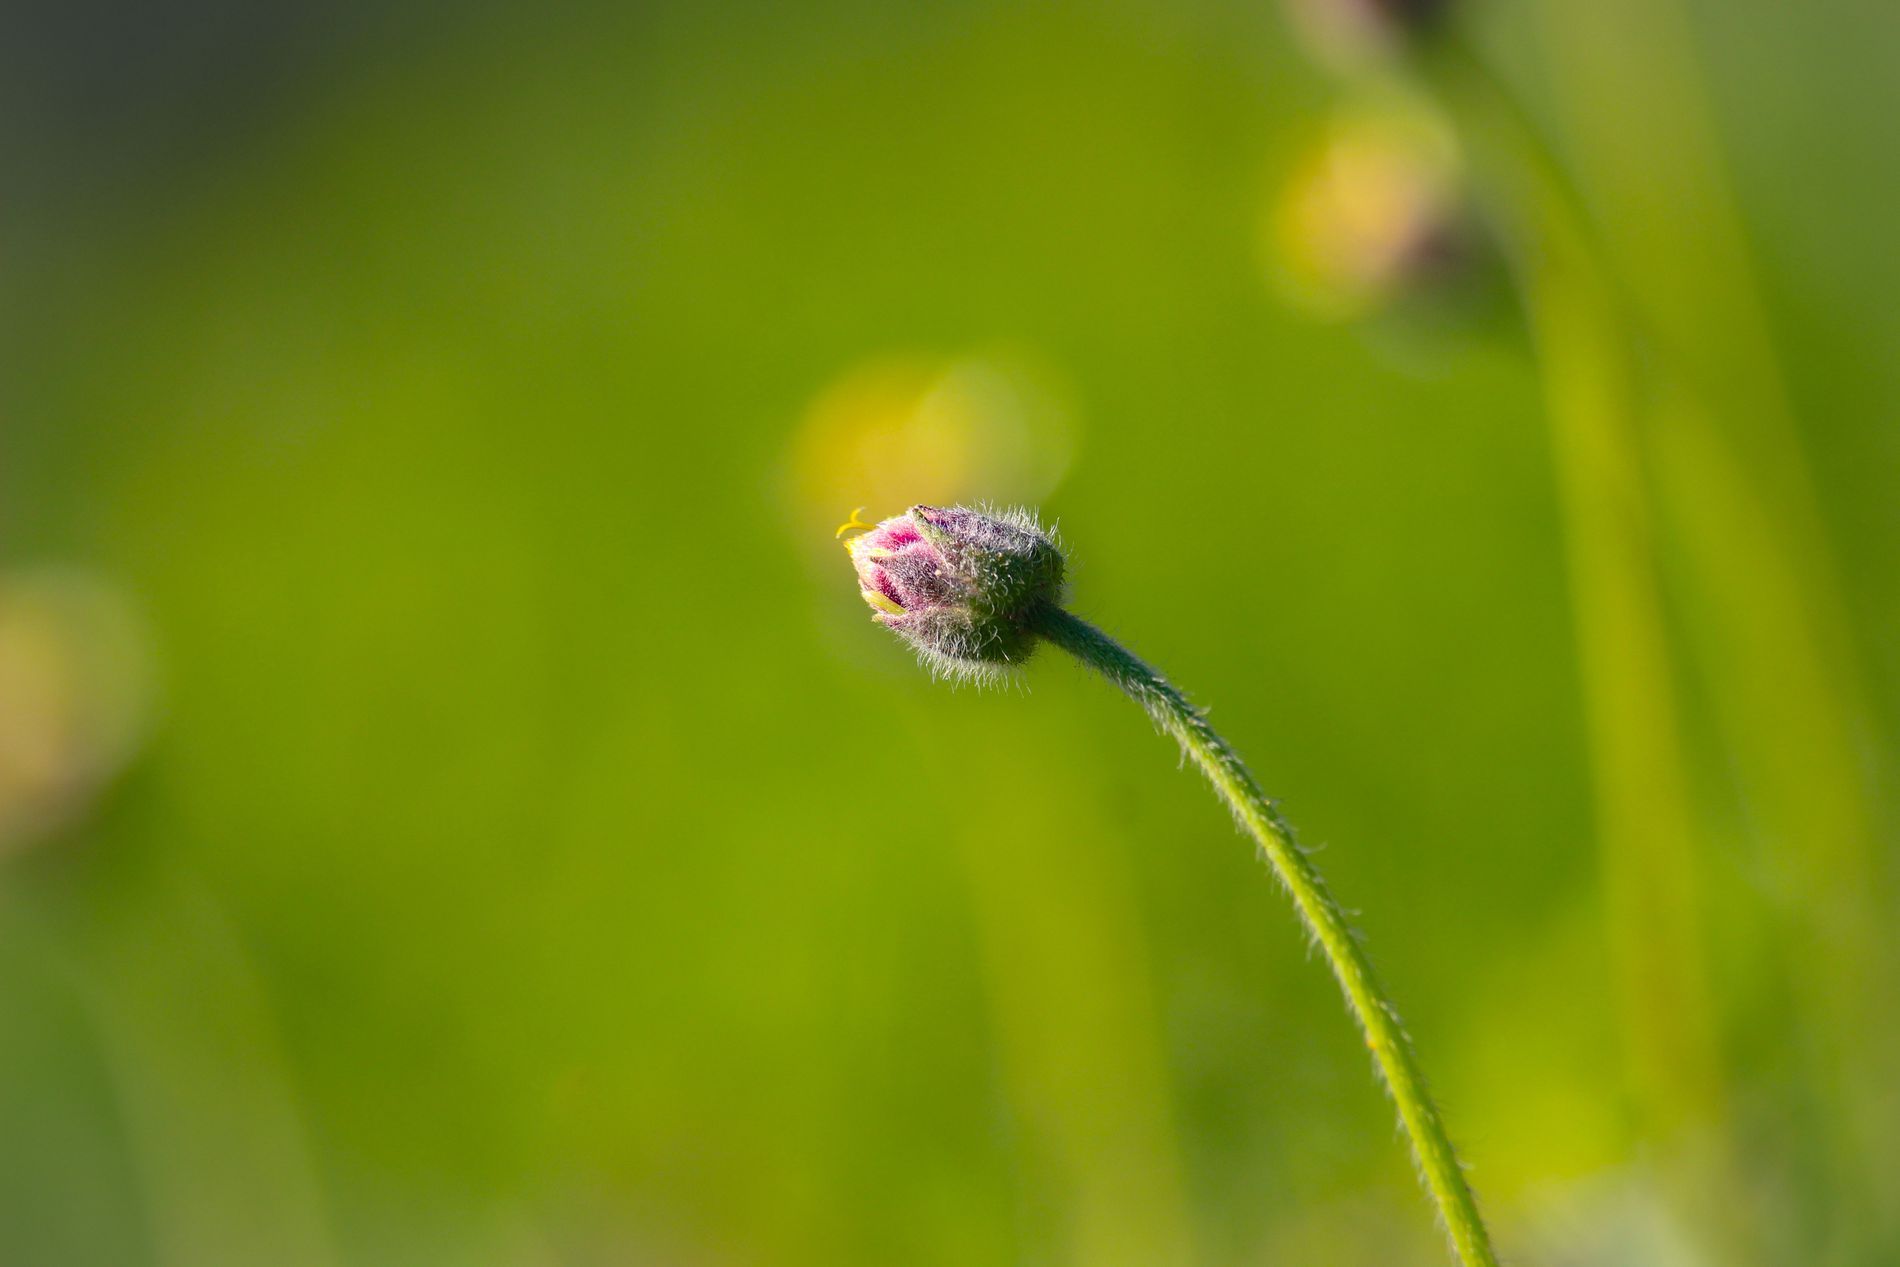
Lovely Bud on a Green Stem
This picture shows a flower bud covered with fine hairs and has small pink petals. A blurry green background provides a contrast to the bud.
A close-up shot in natural daylight of a flower bud blooming. The bud is covered with fine hairs and has small pink petals. A blurry green background provides a good contrast to the bud. With a delicate pink blossom opening against the hazy green, the picture gives off a cool vibe. The beauty of early flowering is highlighted by the soft contrast, which provides a serene, organic atmosphere.
Labels: Bud, Flower, Plant, Sprout, Daisy, Geranium, Pollen, Petal, Outdoors, Background
Camera: Canon Canon EOS 700D
Lens: EF-S55-250mm f/4-5.6 IS STM, Canon EF-S 55-250mm f/4-5.6 IS STM
Aperture: F6.3
Exposure: 1/320 sec
ISO: 160
Focal length: 250.0 mm